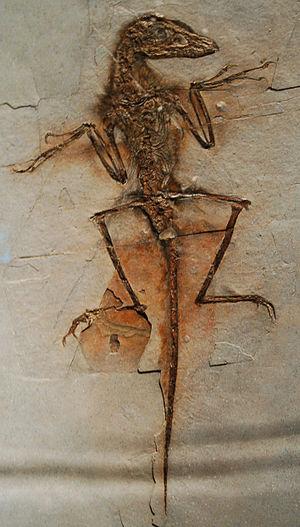
Les dinosaures à plumes constituent une fraction importante des dinosaures fossiles actuellement connus. Les oiseaux actuels étant les uniques dinosaures encore en vie, il a été rapidement suggéré la possibilité qu'il ait pu exister des dinosaures à plumes.
"NGMC 91, surnommé ""Dave"", est un fossile particulièrement bien conservé de petits dinosaures à plumes.
Sinornithosaurus haoiana est une espèce éteinte de tout petits dinosaures théropodes proche des oiseaux de la famille des Dromaeosauridae et du genre Sinornithosaurus. Son nom signifie « Oiseau-lézard chinois de Hao ». Il a été découvert dans la formation d'Yixian de la province chinoise de Liaoning.
Les Dromaeosauridae sont une famille éteinte de dinosaures théropodes ressemblant à des oiseaux. Ils étaient des carnivores à plumes de taille petite à moyenne qui ont abondé au cours du Crétacé. Le nom Dromaeosauridae signifie « lézard coureur », du grec dromeus qui signifie « courir » et sauros qui signifie « lézard ».